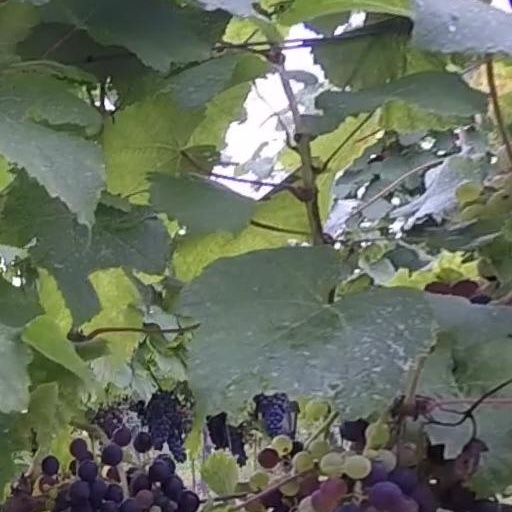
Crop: grape